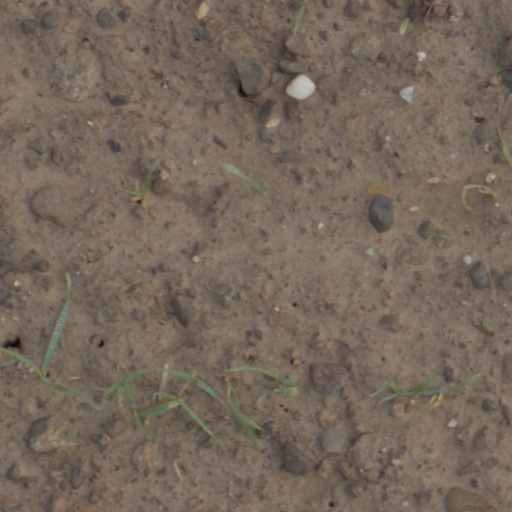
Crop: wheat